Brahma Kumaris

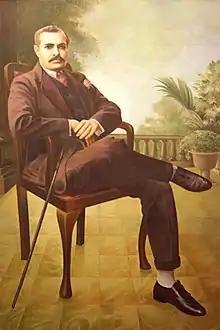
The founder, Lekhraj Kriplani

The Brahma Kumaris organisation was founded in Hyderabad, Sindh, in northwest India (present-day Pakistan). They were initially known as "Om Mandali," as the members would together chant "Om" before engaging in a spiritual discourse in traditional satsangs (meetings). These original discourses were closely connected to the "Bhagavad Gita".